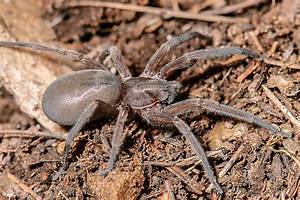
Label: spider